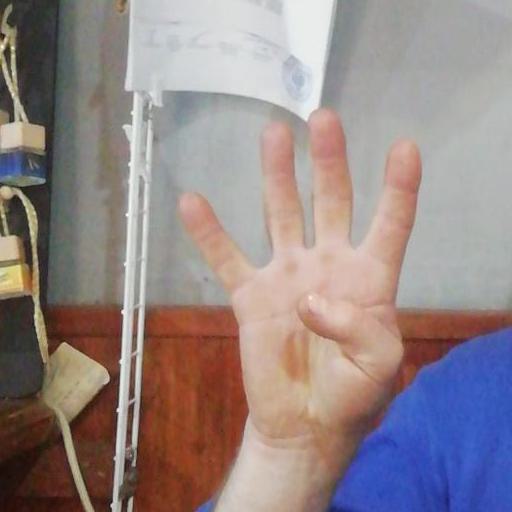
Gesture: four